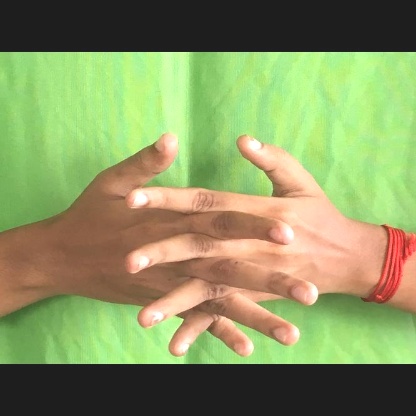
Mudra: Karkatta